List of Catholic dioceses in Germany between 1821 and 1993

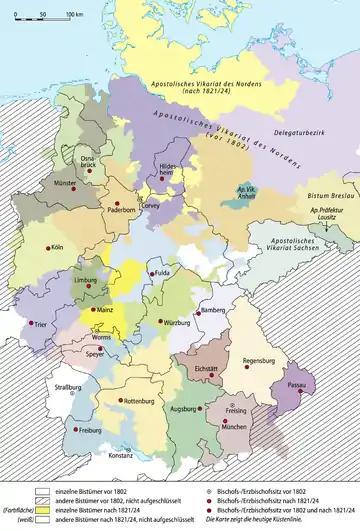
The reorganisation of the Roman Catholic dioceses in Germany after 1818: Pre-Napoleonic diocesan borders as black lines, new diocesan areas as different-coloured fields, episcopal sees by 1824 as red spots.

This list refers to the Roman Catholic dioceses and ecclesiastical provinces in Germany and the organisational changes between 1821 and 1994. The territorial changes through and after the Napoleonic Wars determined much of today's diocesan boundaries. The territorial changes after the World Wars were followed by new diocesan boundaries in the 1920s and 1970s. Internal reorganisations took place in the 1930s, 1950s and early 1990s.